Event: Nepal Earthquake
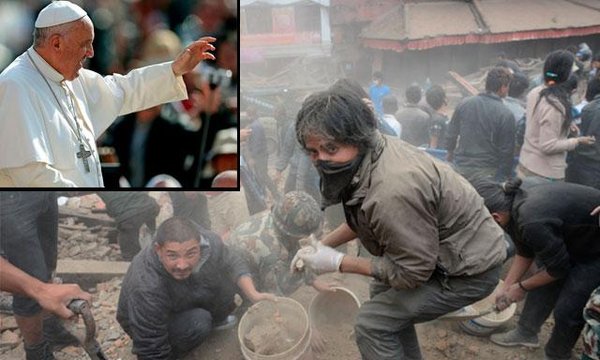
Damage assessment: damage